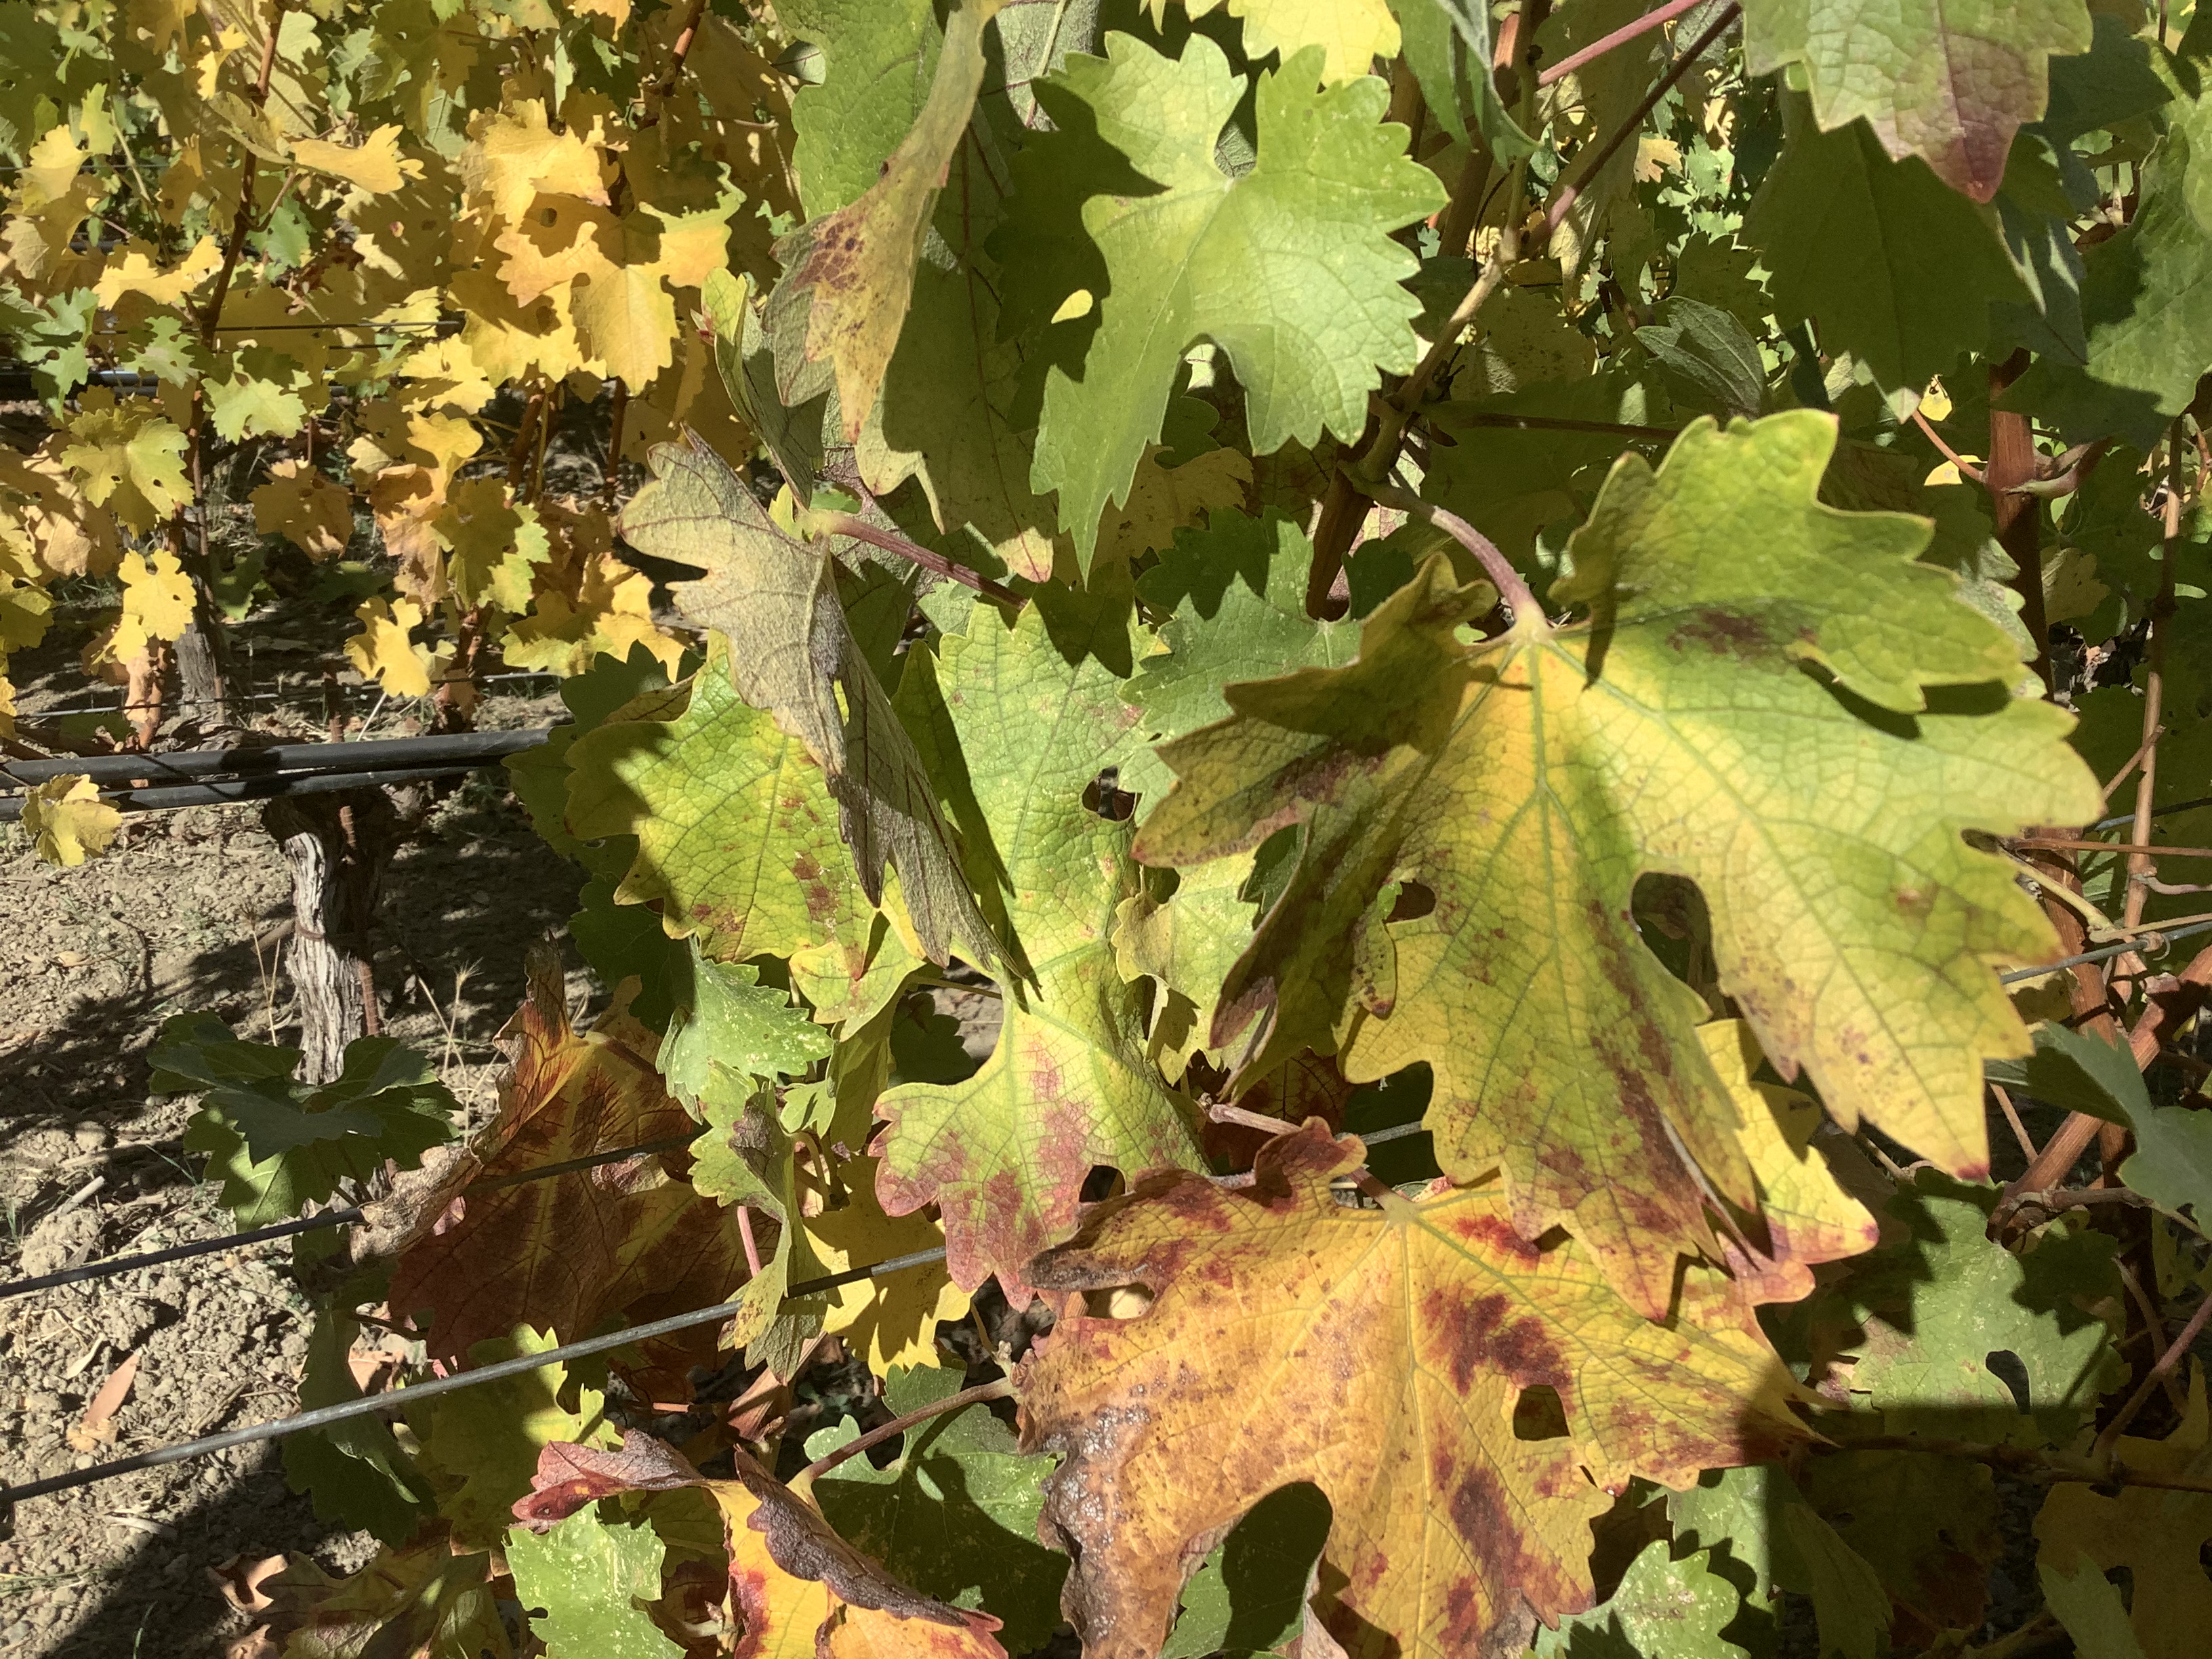
Label: Red Blotch